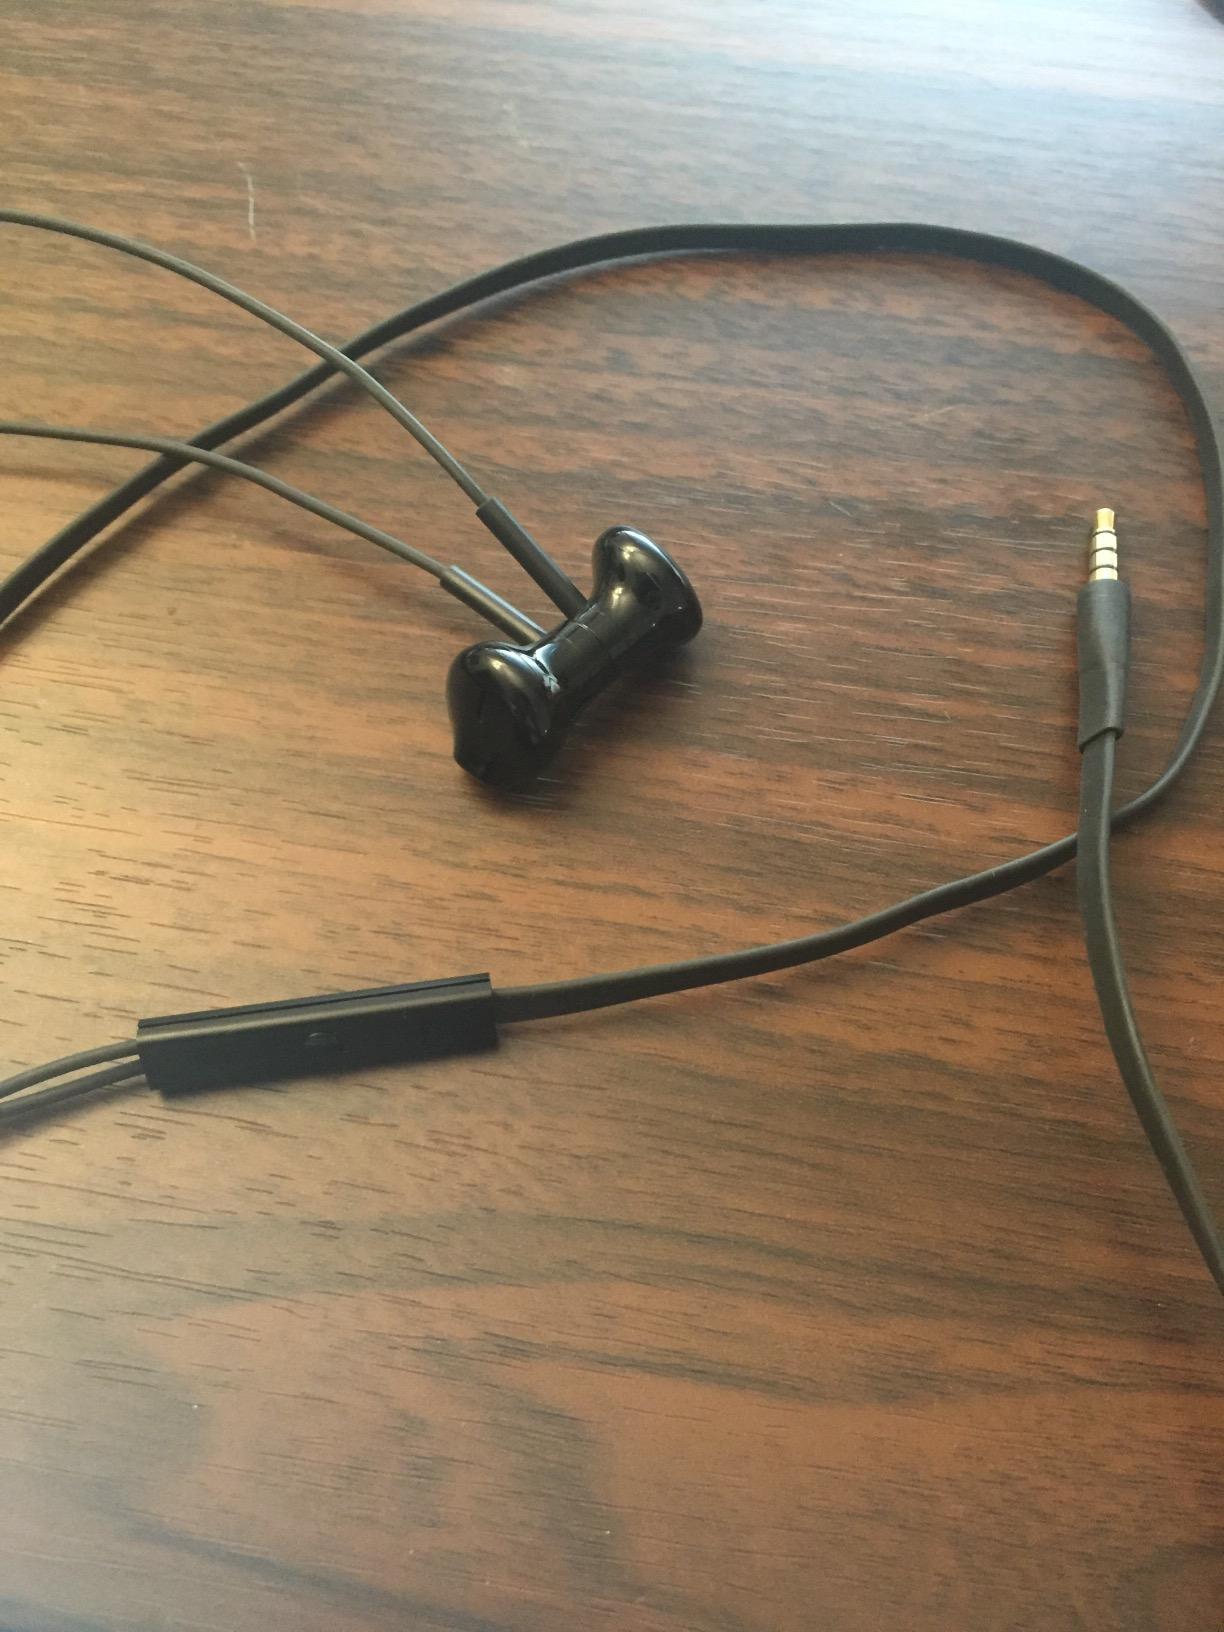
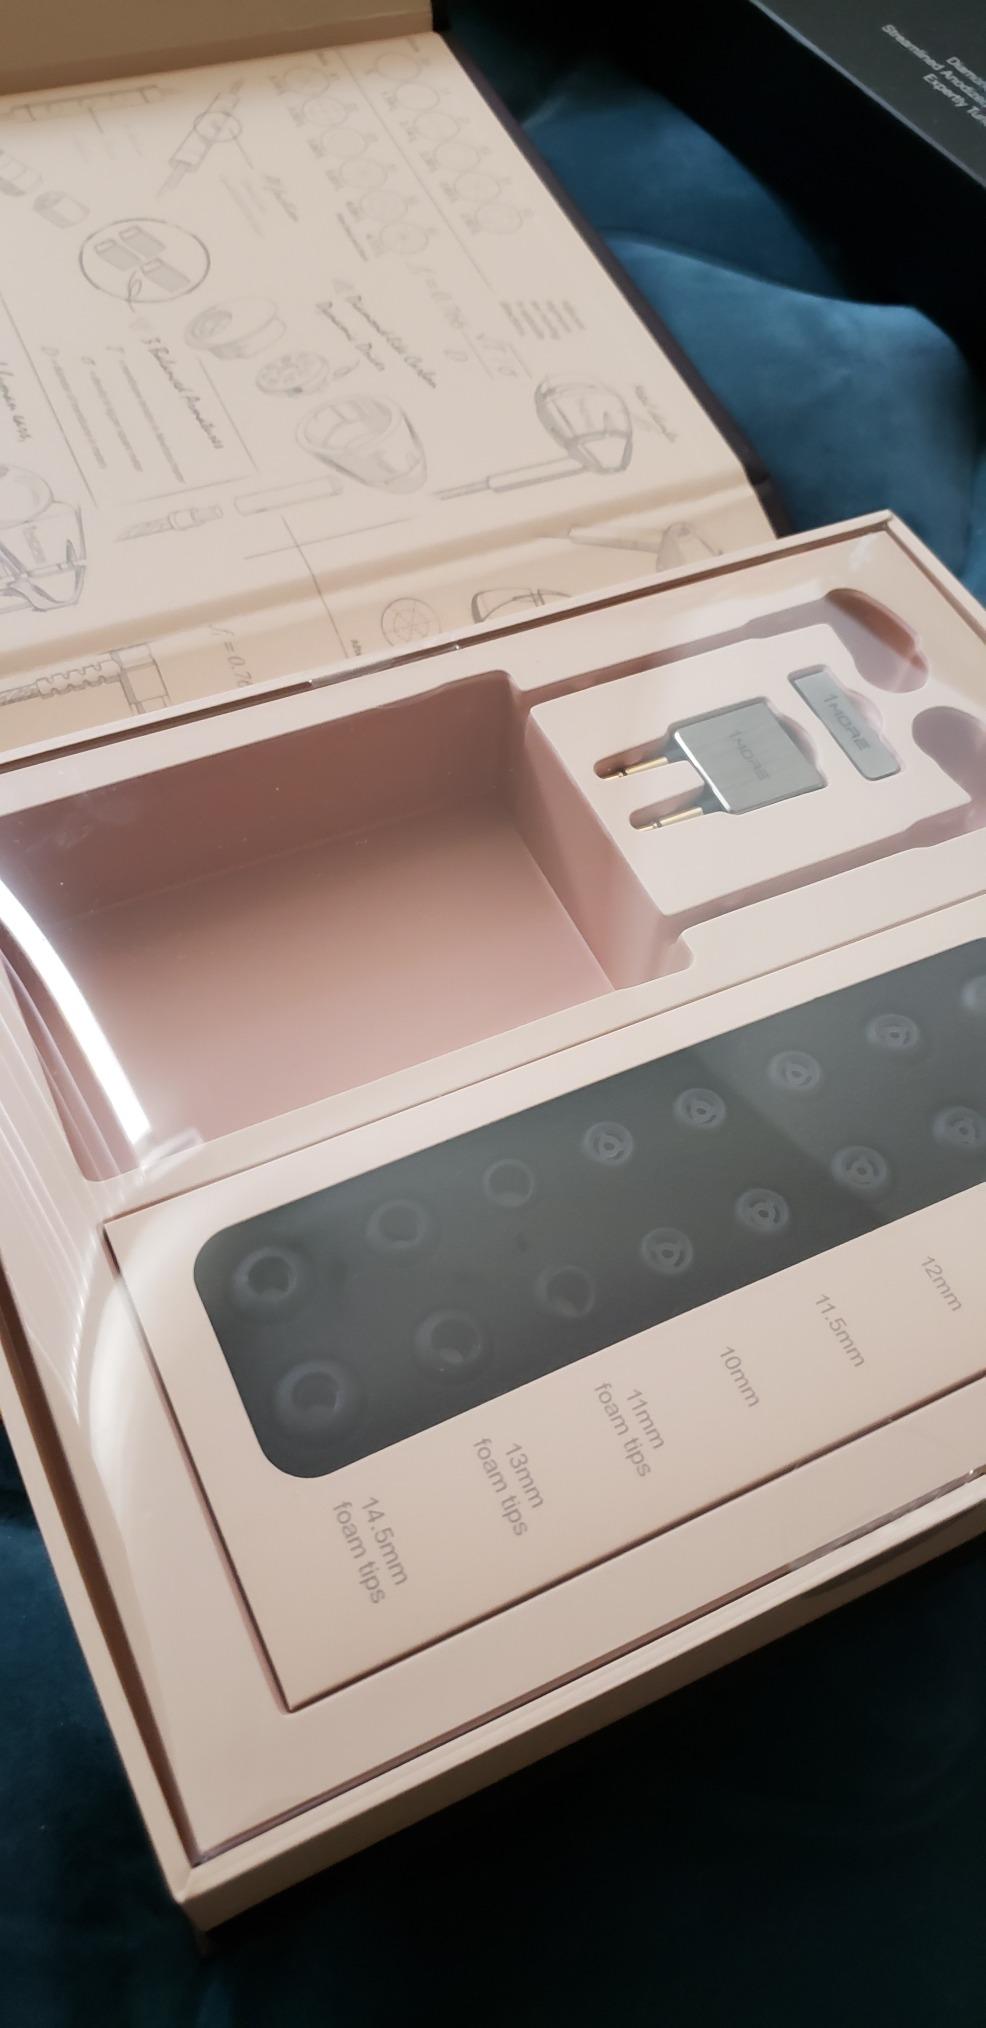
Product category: headphones
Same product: no